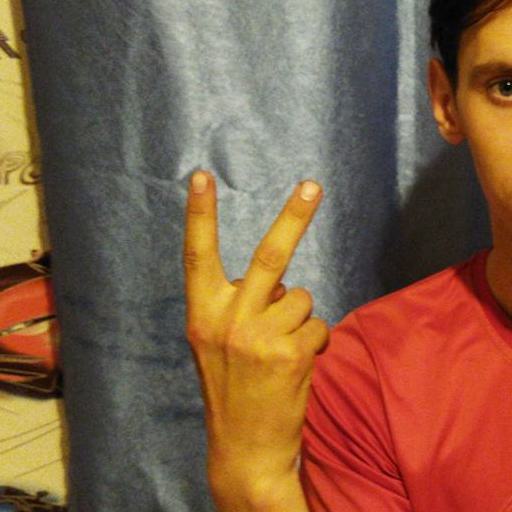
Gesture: peace_inverted